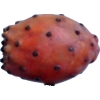
Label: cactus_fruit_red